Baker City Tower

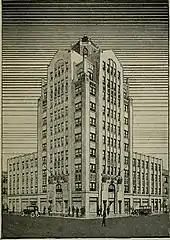
The building in 1930

An earlier building on the site housed the first livery stable in Baker, but it was demolished to make way for the hotel. The building is constructed of concrete and has its main entrance on Main Street, with an auxiliary entrance on Auburn Avenue. The roof is topped with an eight-sided cupola, with a matching octagonal hip roof with a flagpole. The cupola was designed as an observation center, from which the Powder River Basin and Elkhorn Mountains can be seen. The original windows were double-hung wood sashes. Decorative elements included concrete garlands and scrolls, pairs of terra cotta eagles at the entrances, and urns at the corners of the eighth floor.